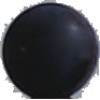
Label: blue_grape